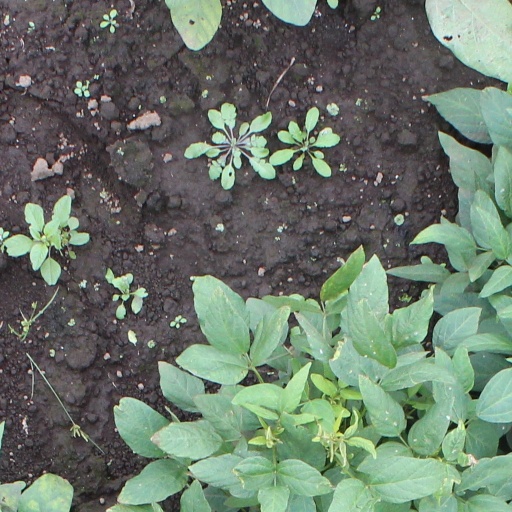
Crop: soybean